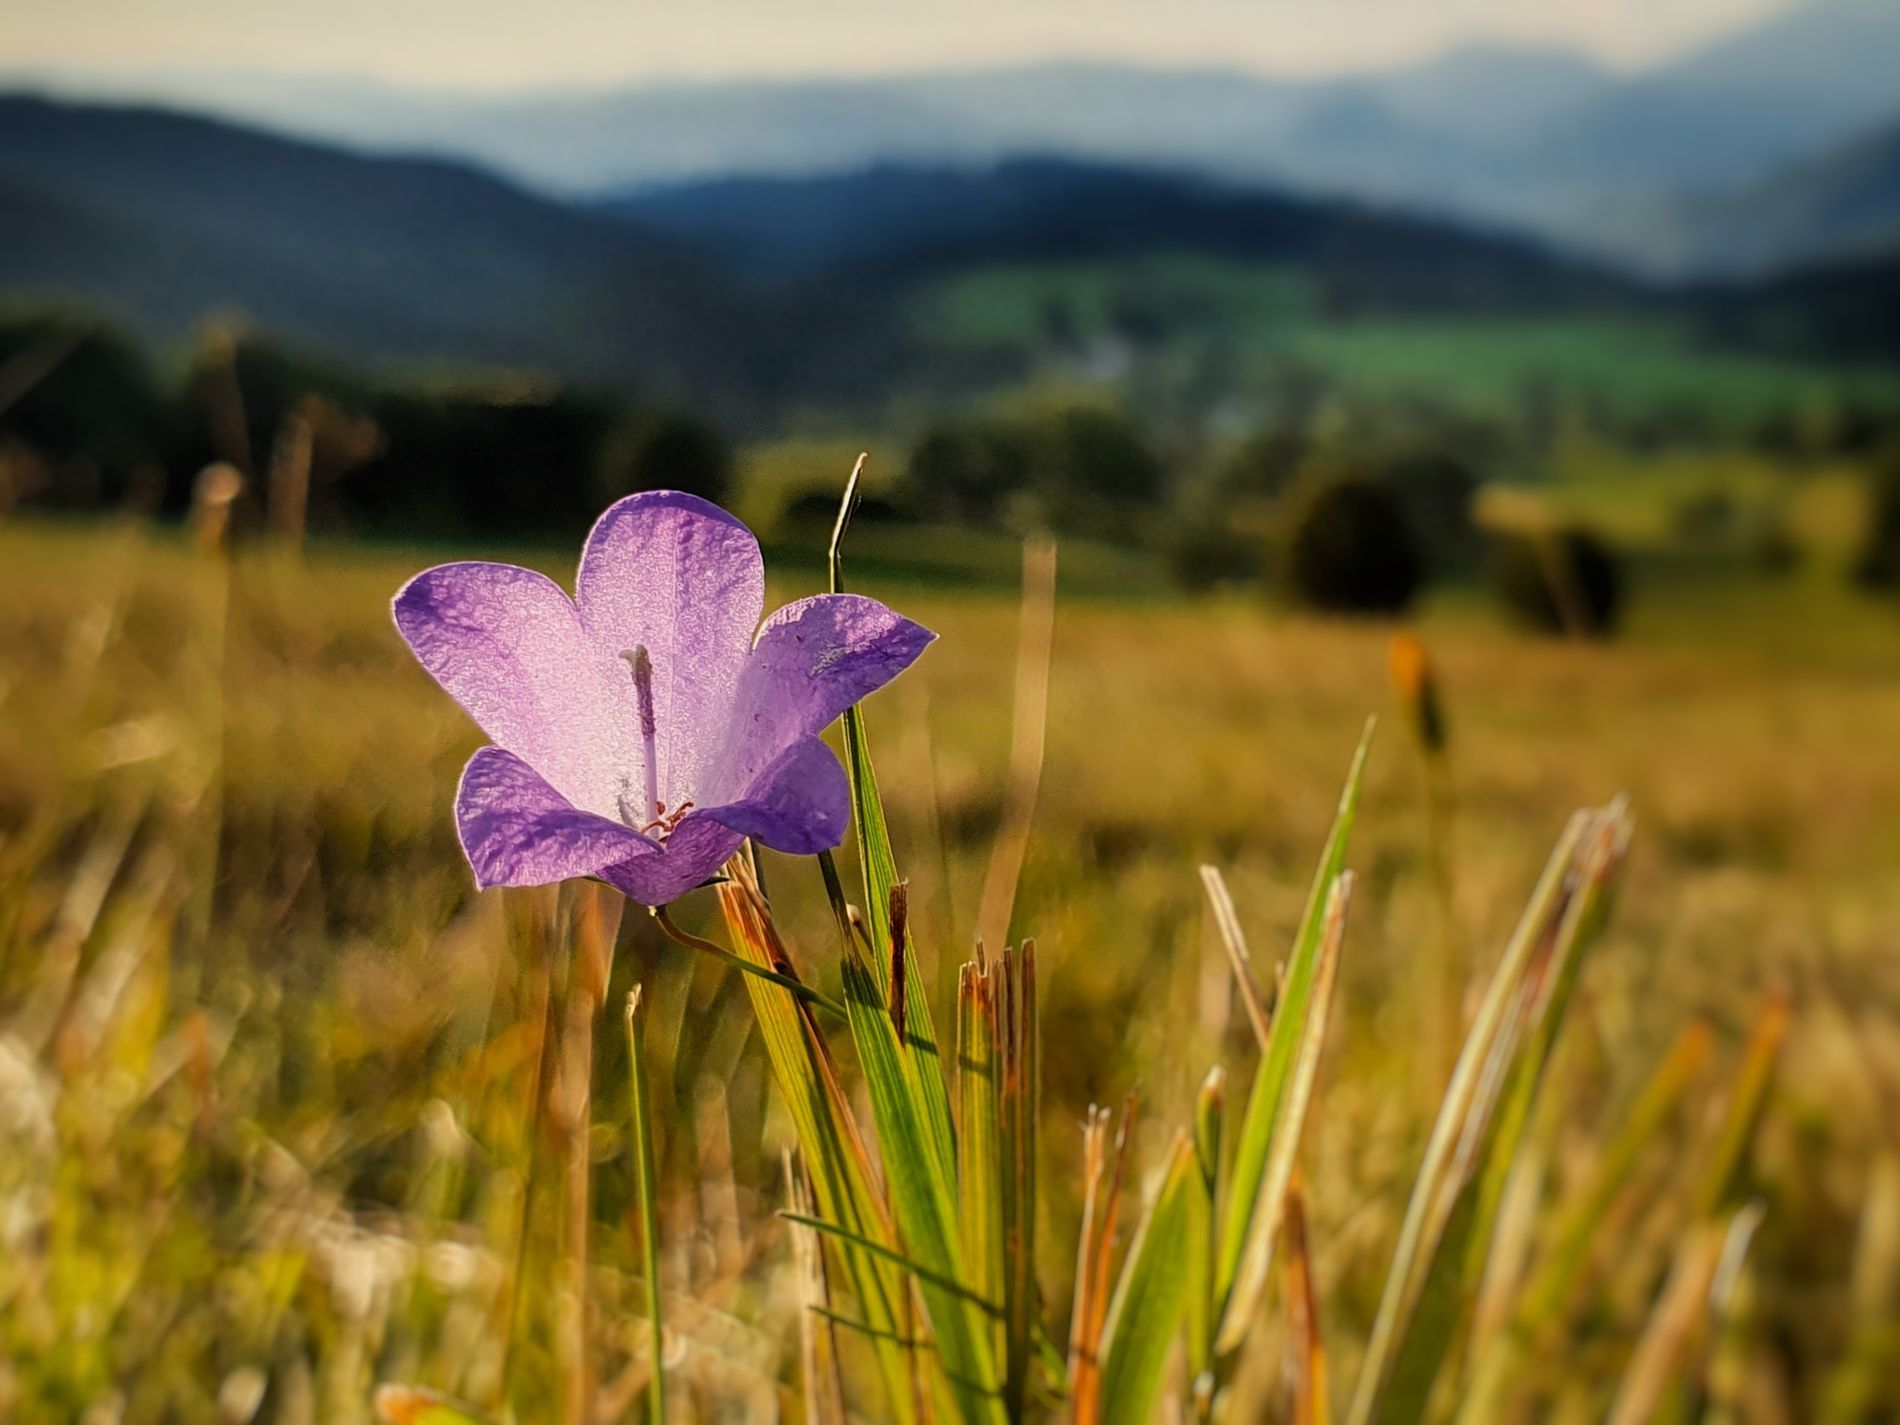
This photo shows a solitary harebell flower with some green and yellow spikes in the middle of a field, which seems like uncut grass blurred in the background under the sky.
Close shot of a harebell flower during the day; the natural setting promotes the delicacy of the flower, making it stand out with its lavender color from the spikes as the main focus with the natural background blurred.
Labels: Flower, Petal, Plant, Geranium, Field, Grassland, Nature, Outdoors, Grass, Vegetation, Purple, Landscape, Anemone, Crocus, Scenery, Tree, Land, Iris, Daisy, Countryside, Meadow, Rural, Anther, Acanthaceae, Harebell flower, blurred  Natural Background, Spikes
Camera: samsung SM-G973F
Aperture: F2.4
Exposure: 1/640 sec
ISO: 50
Focal length: 4.3 mm